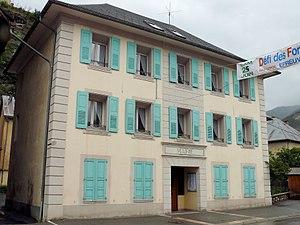
Jausiers - Mairie